List of career achievements by Nathan Chen

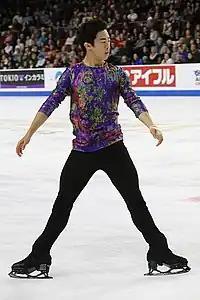
A photograph of Nathan Chen performing a spread eagle on the ice.

Chen holds all current records except for the program component score in the men's short program which was set by Yuzuru Hanyu.